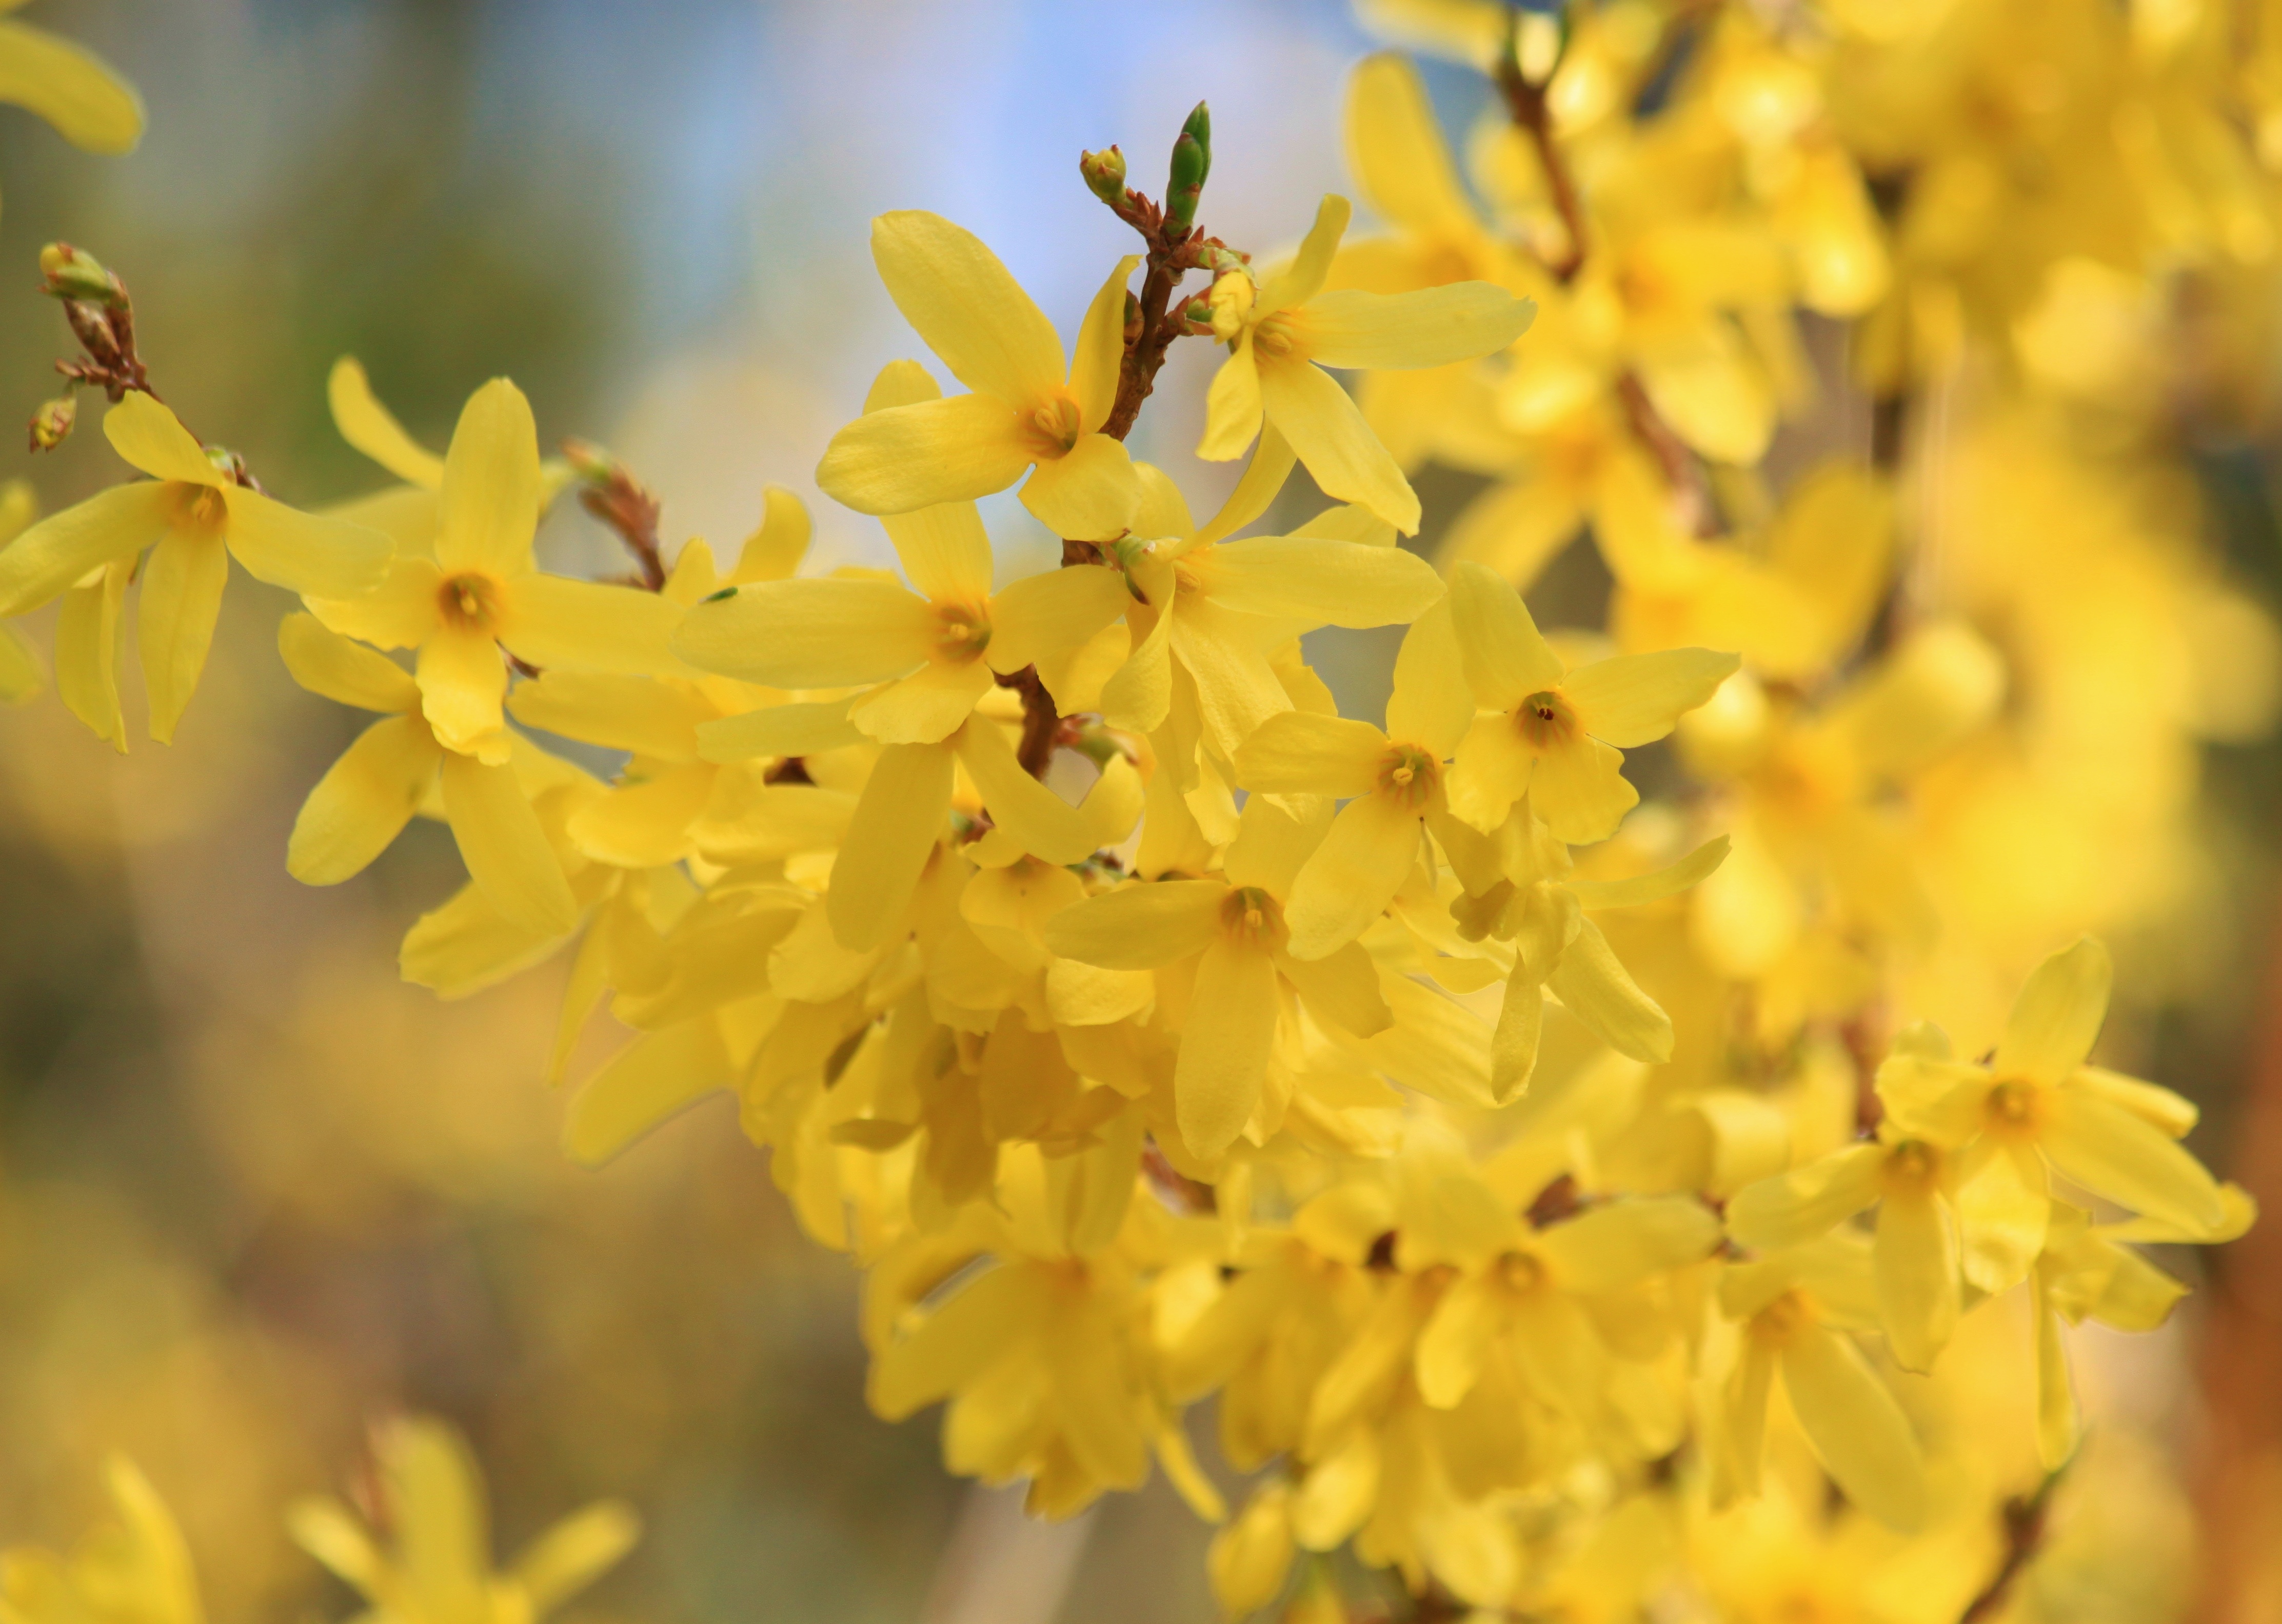
tree, nature, branch, blossom, plant, leaf, flower, bloom, food, spring, produce, autumn, botany, yellow, garden, close, flora, wildflower, flowers, petals, shrub, branches, bright, forsythia, ornamental shrub, macro photography, blossomed, spring awakening, fr hlingsanfang, flowering plant, maidenhair tree, flowering twig, forsythia flowers, woody plant, land plant